Stradella (Franck)

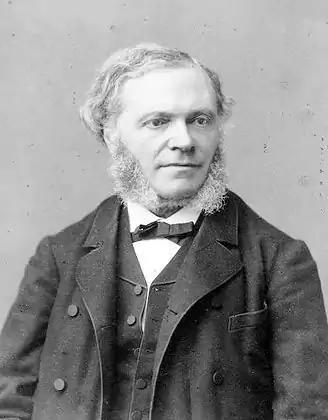
César Franck

Act I. The opera takes place in Venice at the age of Alessandro Stradella. The Duke of Pesaro enters with Spadoni and his men to abduct the beautiful Léonor (scene I). However they are disturbed by the singer Stradella and his pupils who came to sing for Léonor (scene II). Left alone Stradella sings together with his beloved, who stays at her balcony (scene III). After they part, Stradella returns with his henchmen and takes the girl away (scene IV). They are stopped by a patrol, but the Duke comes to save the cause (scene V). The bright carnival comes in, and Spadoni escapes the guards (scene VI).